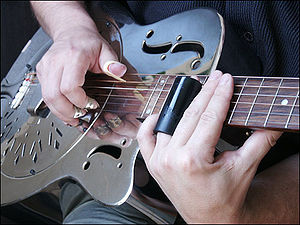
Fingerpicking
Fingerpicking (og slide) spillet på en Dobro.
Fingerpicking er et engelsk låneord for spilleteknik på for det meste westernguitar, kan dog også anvendes på andre guitartyper, hvor tommelfingeren skifter rytmisk mellem to dybe strenge og en eller flere af de andre fingre spiller melodi eller improviserede musikalske linjer. Den kaldes også travis picking, efter countryguitaristen Merle Travis eller piedmont picking efter området Piedmont i USA. Den startede i den oprindelige akustiske blues i 1920'erne for at efterligne lyden af ragtime på klaver. En variant af formen fra Texas er karakteristisk ved, at tommelfingeren slår løs på en streng i stedet for at skifte mellem to. Men hovedvarianten blev indoptaget af moderne folkesangere, og har opnået raffinerede former hos især Bert Jansch, John Renbourn og Ralph McTell.